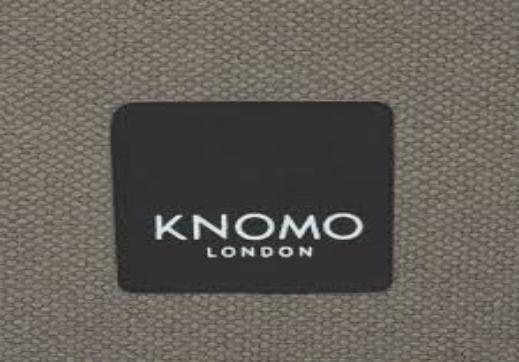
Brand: Knomo
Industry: Clothes